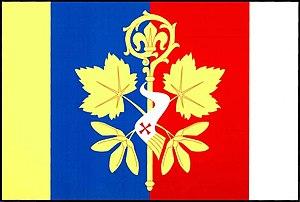
Klenovice est une commune du district de Tábor, dans la région de Bohême-du-Sud, en République tchèque. Sa population s'élevait à 652 habitants en 2017.